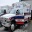
Label: ambulance